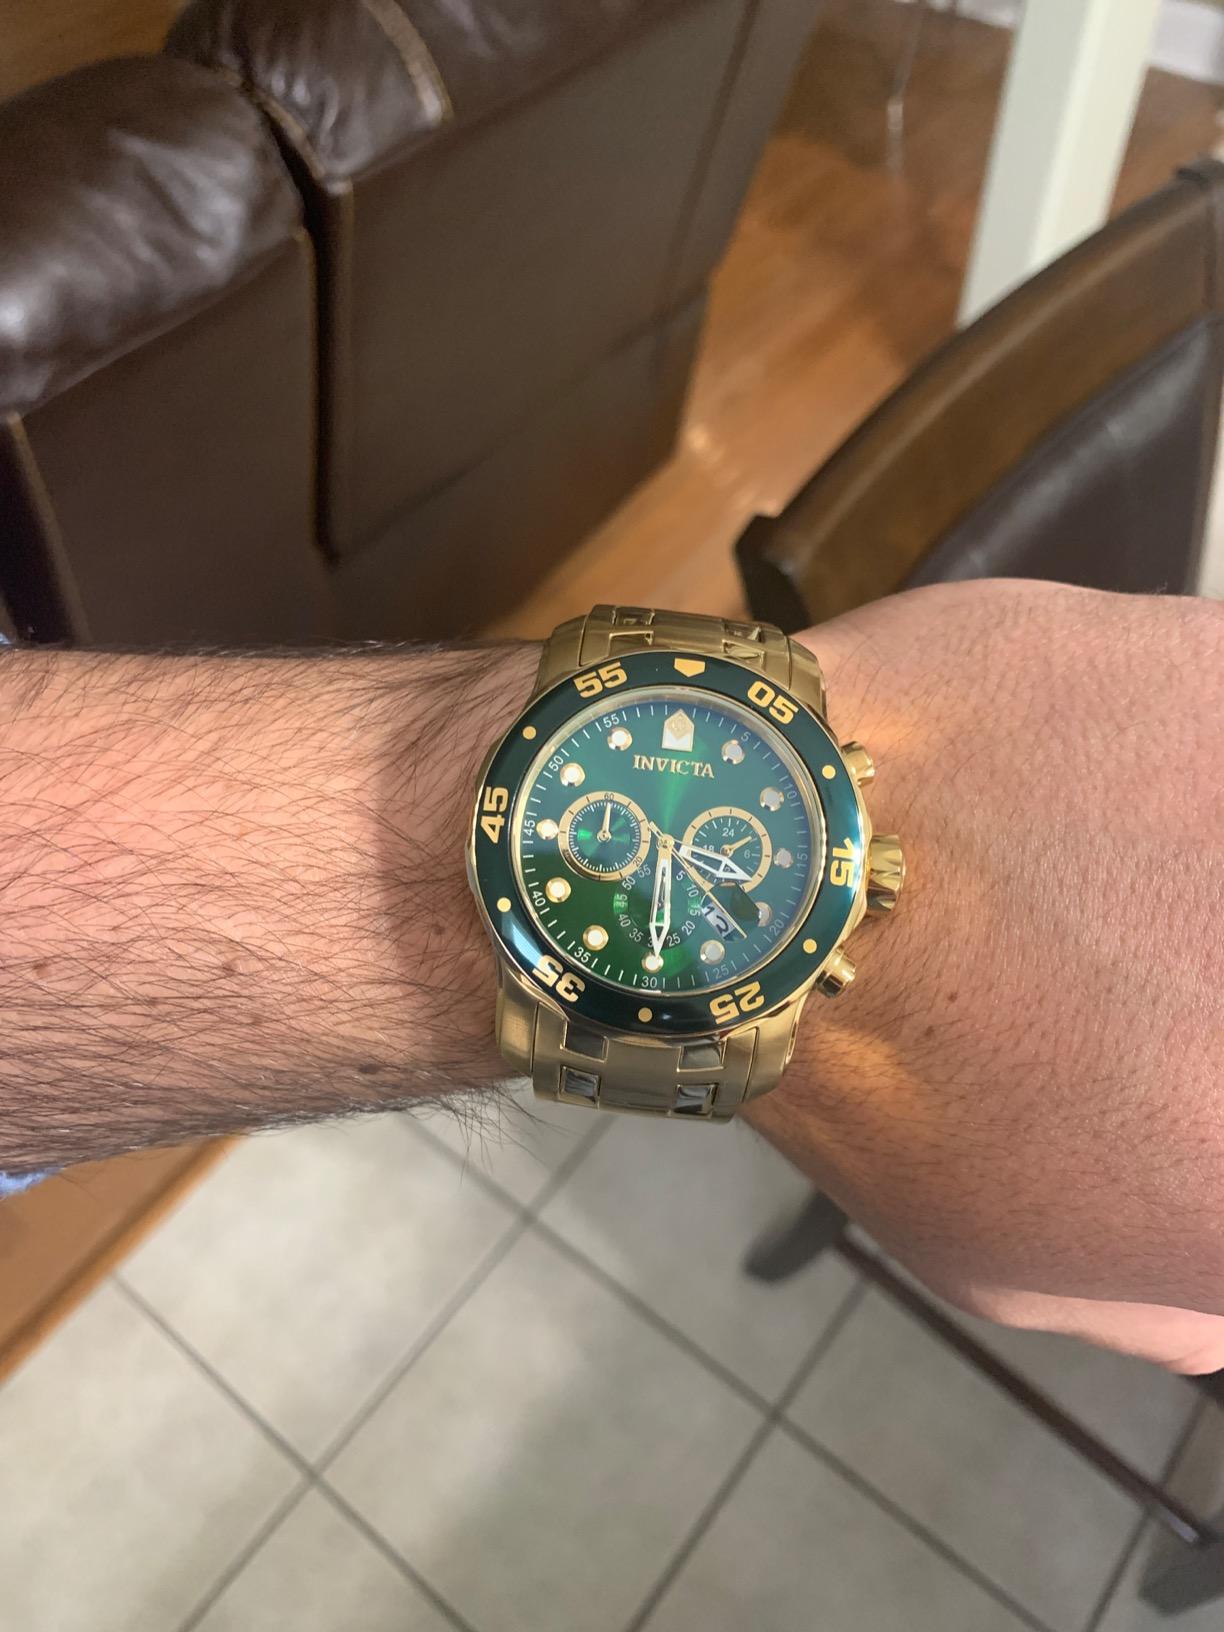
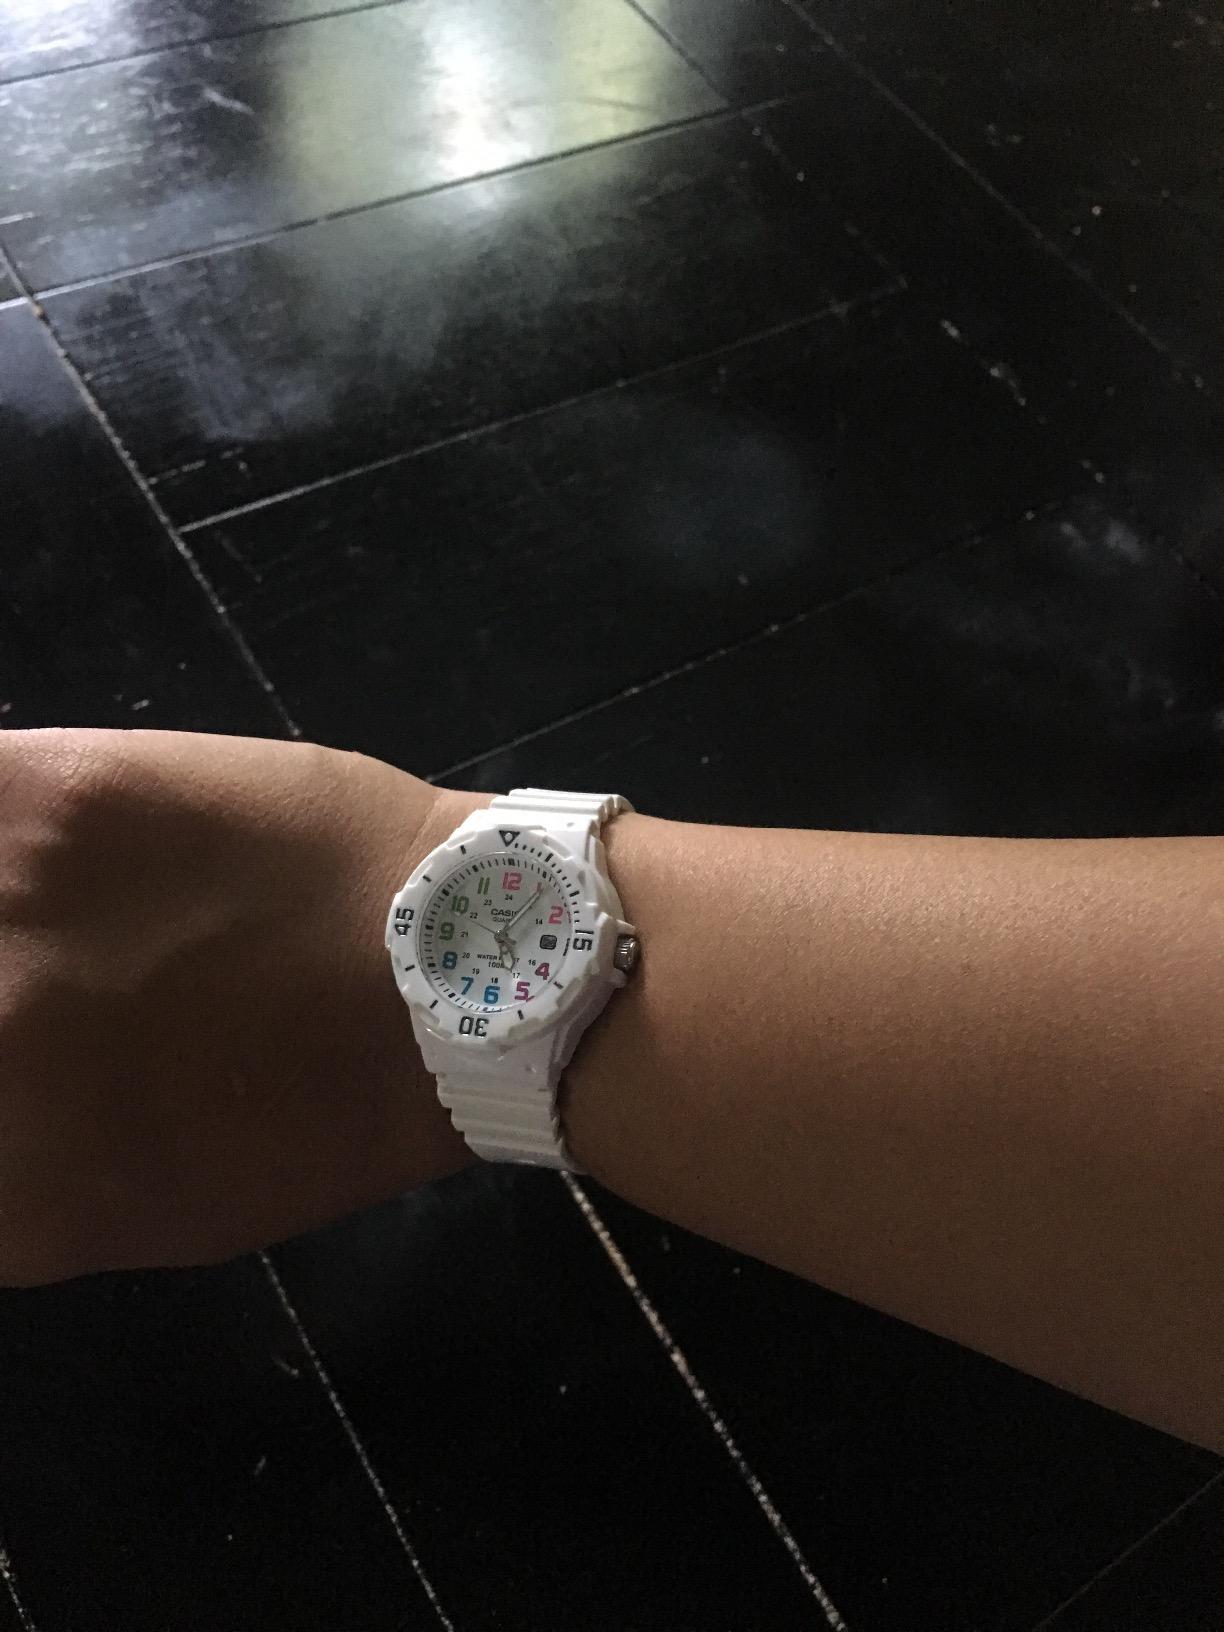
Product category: accessories_watch
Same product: no